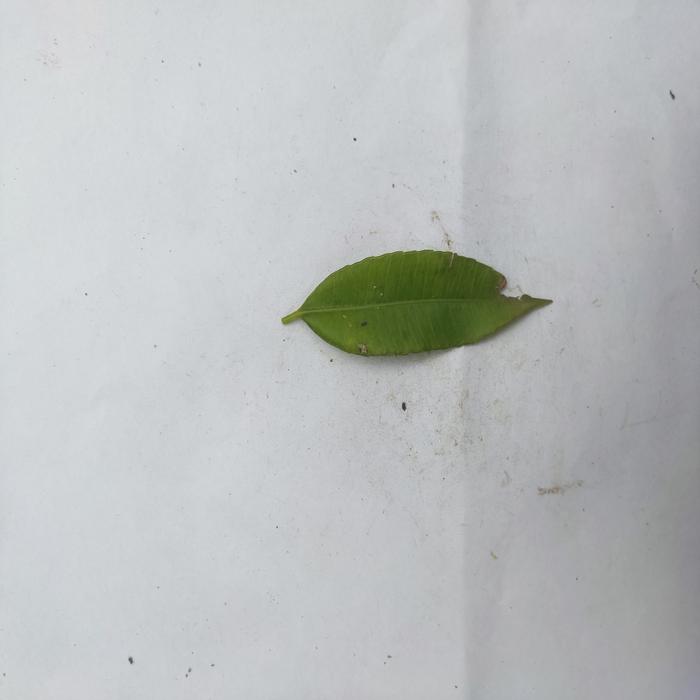
Crop: Hog Plum
Leaf condition: Anthracnose